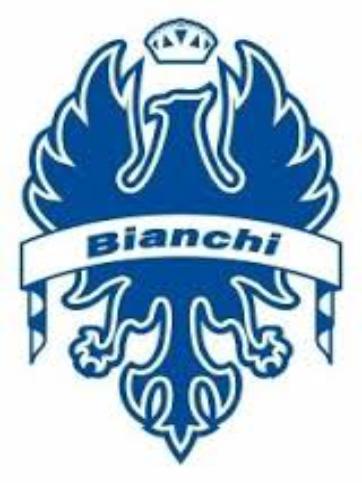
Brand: bianchi
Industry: Transportation